Boston Bruins

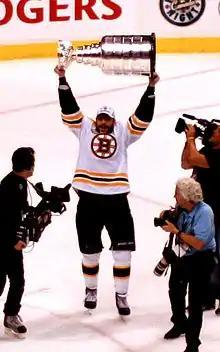
Milan Lucic with the Stanley Cup after the Bruins defeated the Vancouver Canucks in game 7 of the 2011 Stanley Cup Final.

Bourque, Cam Neely and Keith Crowder led the Bruins to another Stanley Cup Finals appearance in 1988 against the Edmonton Oilers. The Bruins lost in a four-game sweep. Boston returned to the Stanley Cup Finals in 1990 (with Neely, Bourque, Craig Janney, Bobby Carpenter, and rookie Don Sweeney, and former Oilers goaltender Andy Moog and Reggie Lemelin splitting goaltending duties), but again lost to the Oilers, this time in five games.